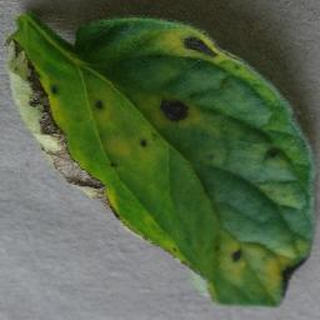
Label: tomato_early_blight